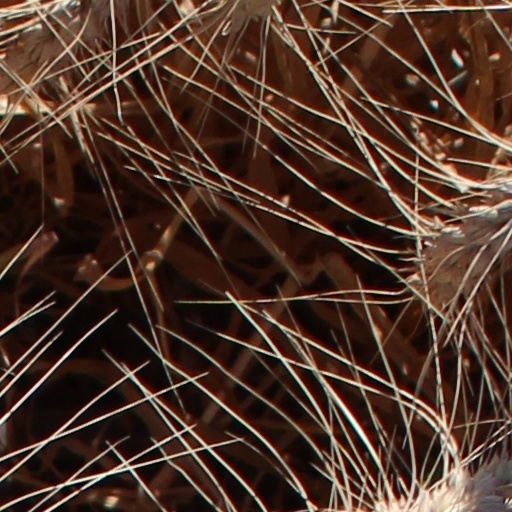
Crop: wheat